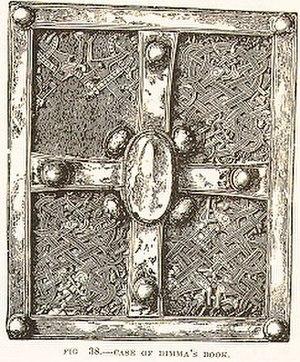
Le Livre de Dimma est un évangéliaire enluminé du VIIIᵉ siècle, copié en Irlande, à l'abbaye de Roscrea et actuellement conservé au Trinity College de Dublin.